Question: Please indicate a possible affordance area of the toothbrush that can be used for holding
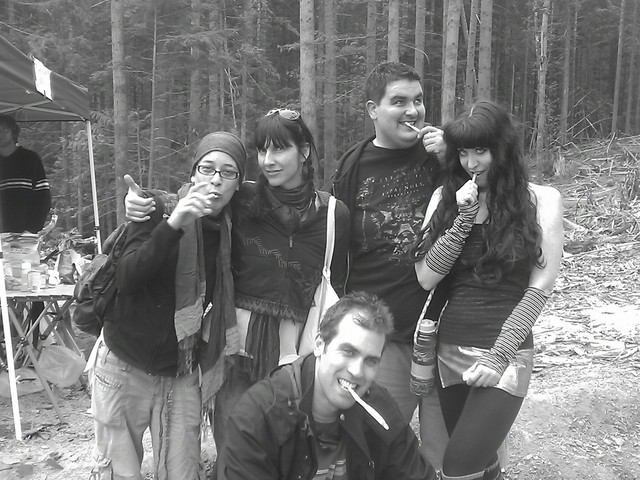
Answer: [339.378, 379.998, 370.331, 407.617]